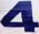
Number: 4